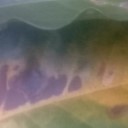
Label: Leaf_rust